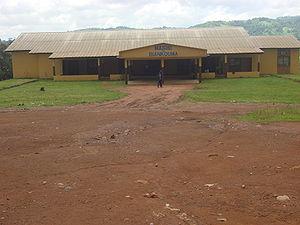
Siège de la Mairie de Biankouma en Côte d'Ivoire
Biankouma est une ville de l'ouest de la Côte d'Ivoire, en Afrique de l'ouest, dans la région du Tonkpi, située à environ 700 km au nord-ouest d'Abidjan et à 46 km au nord de Man.